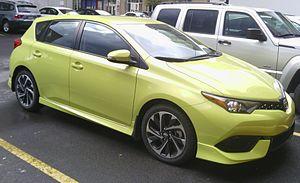
Ma photo d'un Scion iM de 2016 , à Westmount, Québec, Canada.